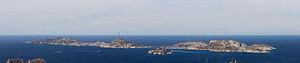
Panorama des Iles marseillaises, des archipels du Frioul et du Riou avec le château d'If en premier plan This building is indexed in the Base Mérimée, a database of architectural heritage maintained by the French Ministry of Culture,
Les îles du Frioul constituent un archipel situé à environ 2,7 km au large du quartier d'Endoume, à Marseille. Il est composé de quatre îles, l'ensemble atteignant 200 ha. Les Îles représentent un des 111 quartiers de Marseille rattaché au 7ᵉ arrondissement.